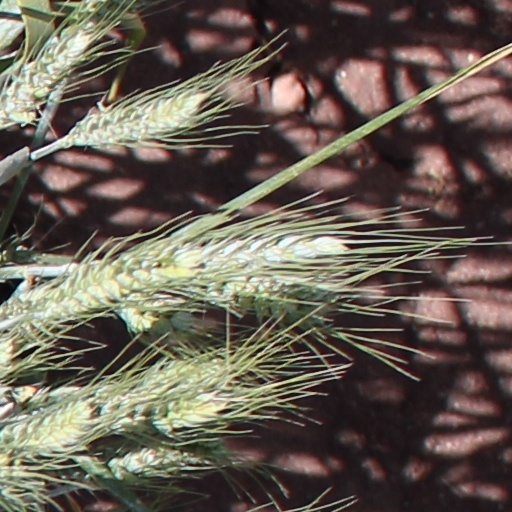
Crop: wheat